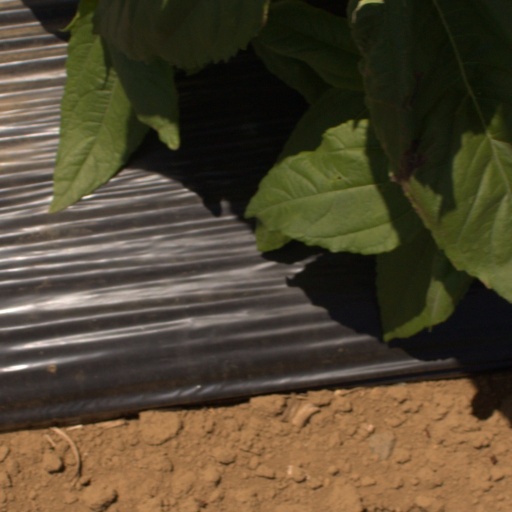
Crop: Jerusalem artichoke